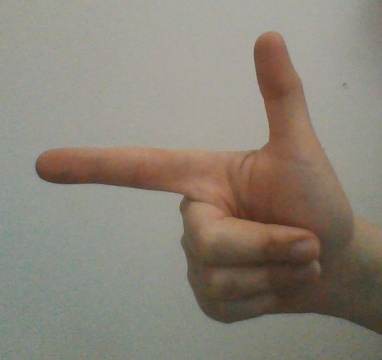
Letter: yaa